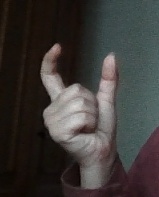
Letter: nun